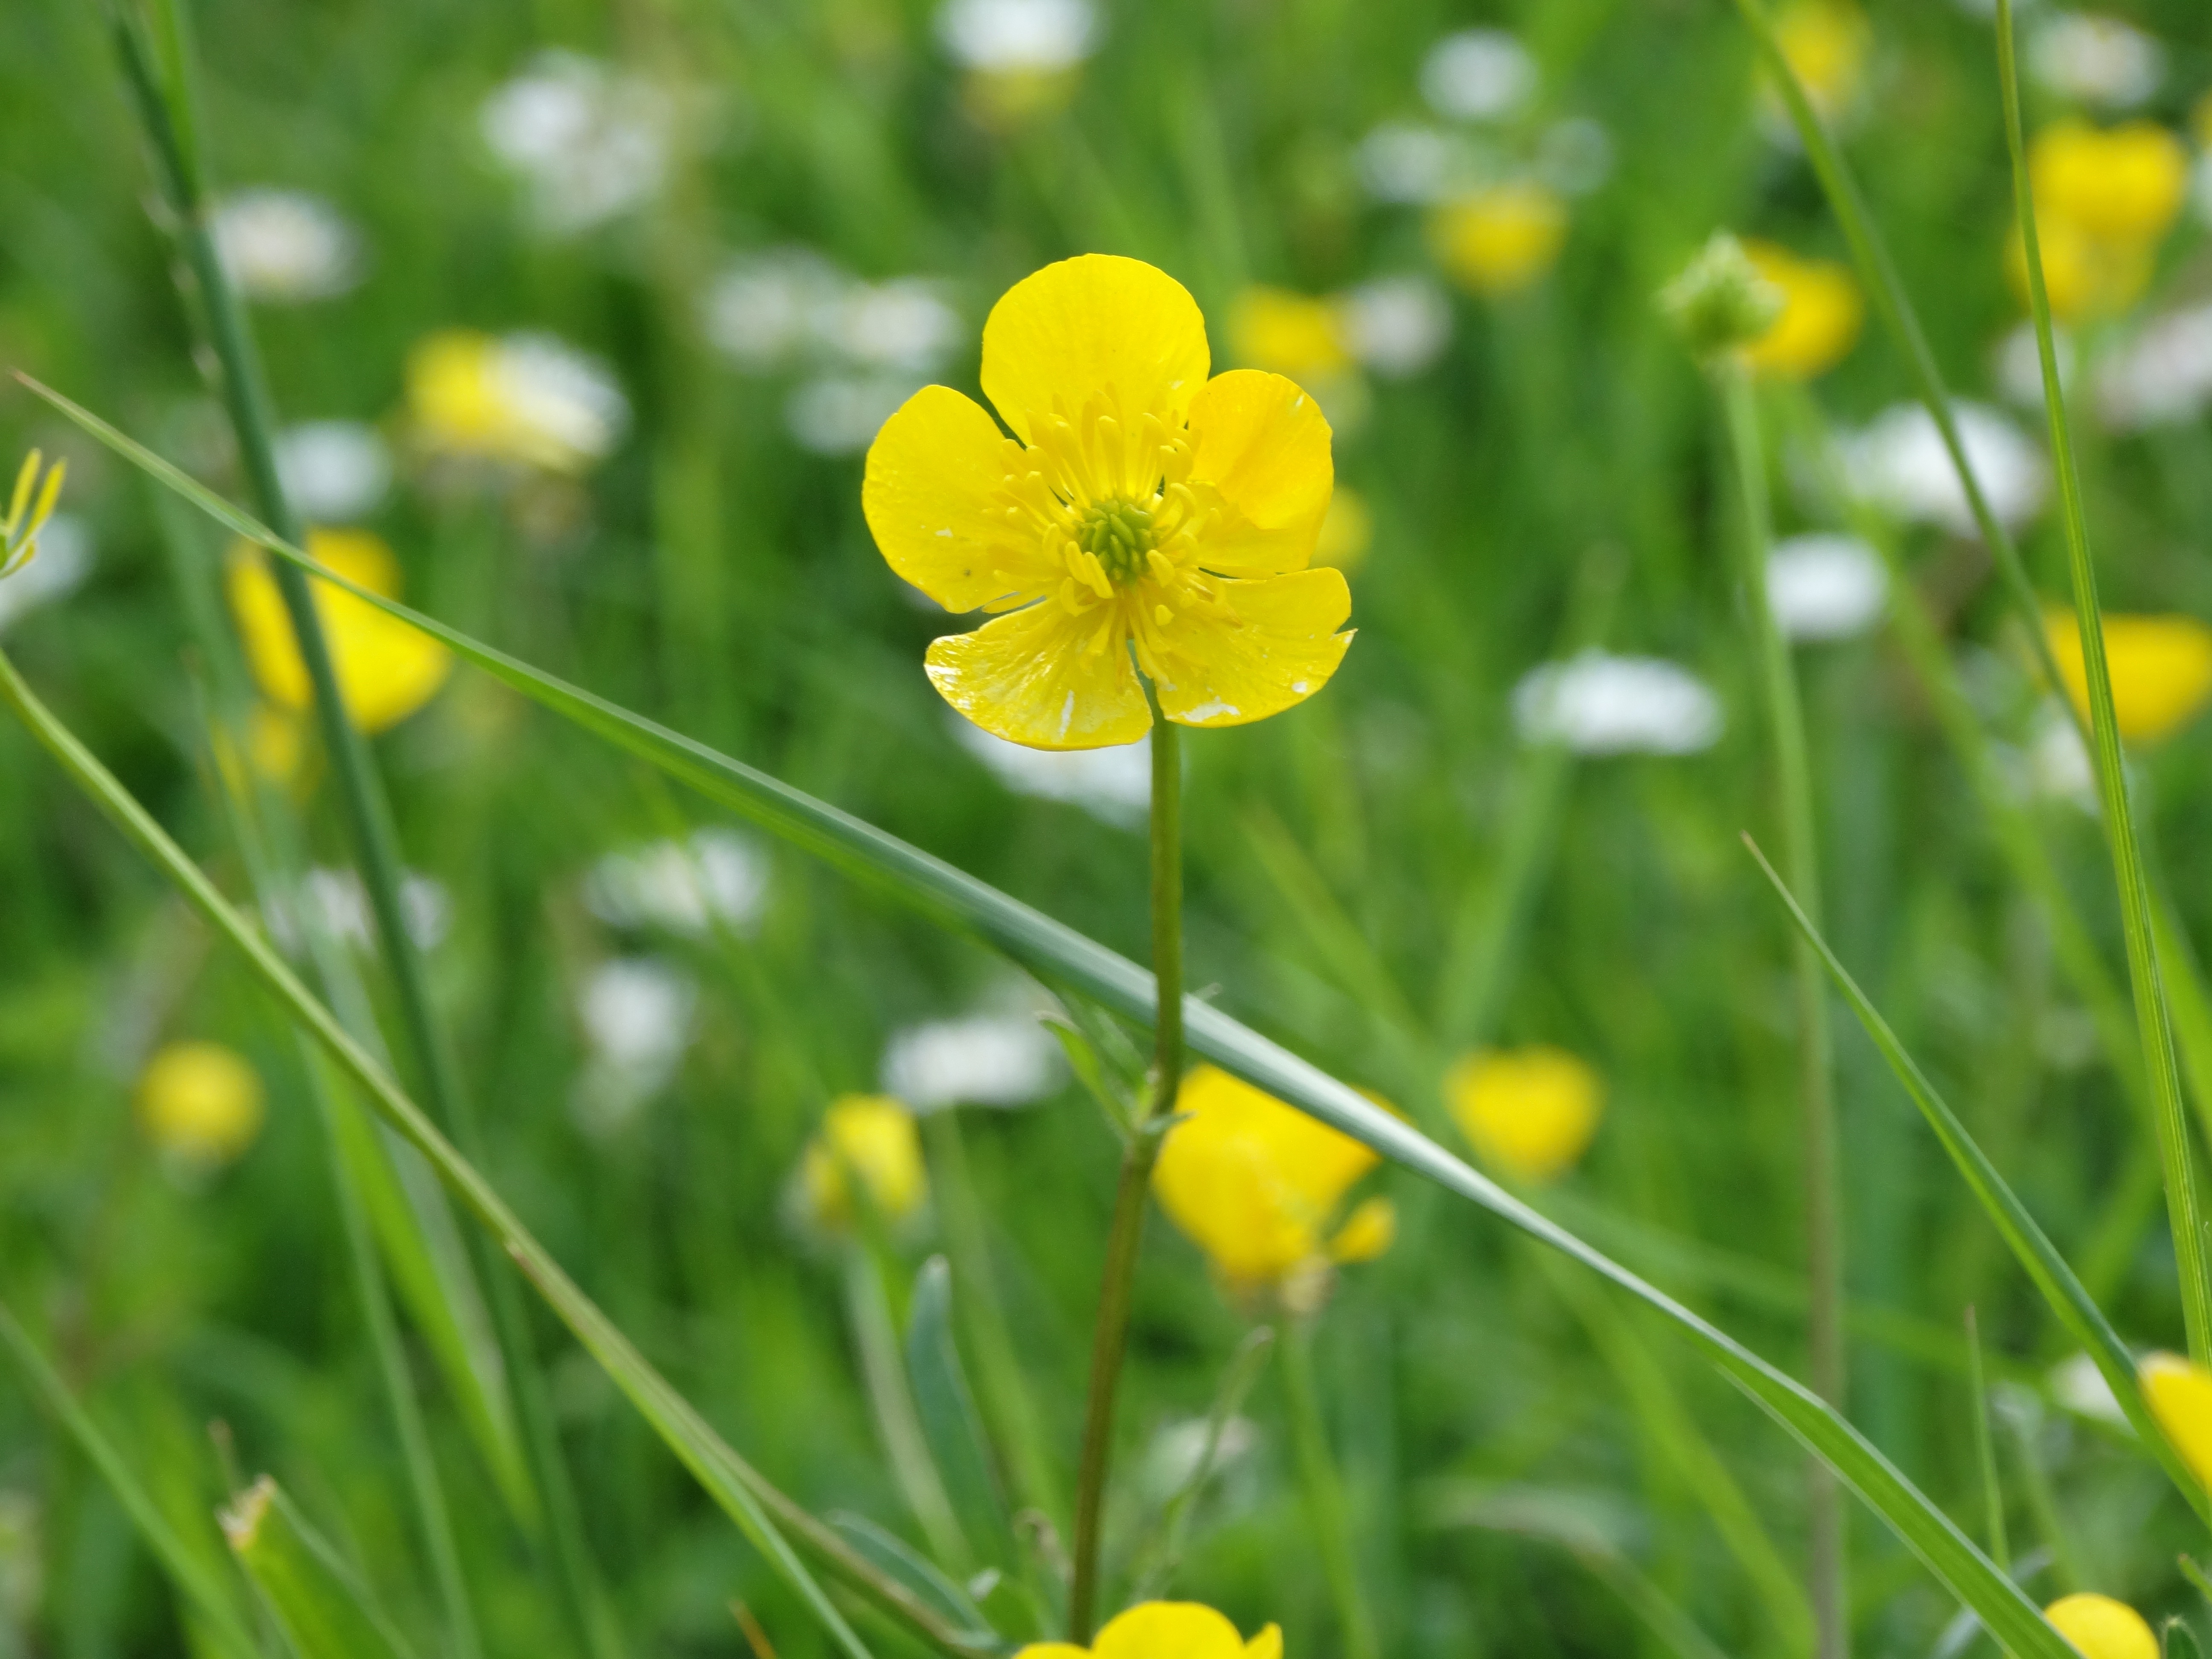
nature, grass, plant, field, lawn, meadow, prairie, flower, country, spring, produce, yellow, garden, flora, yellow flower, wildflower, flowers, grassland, petals, buttercup, yellow flowers, macro photography, flowering plant, fleurs des champs, natural environment, land plant